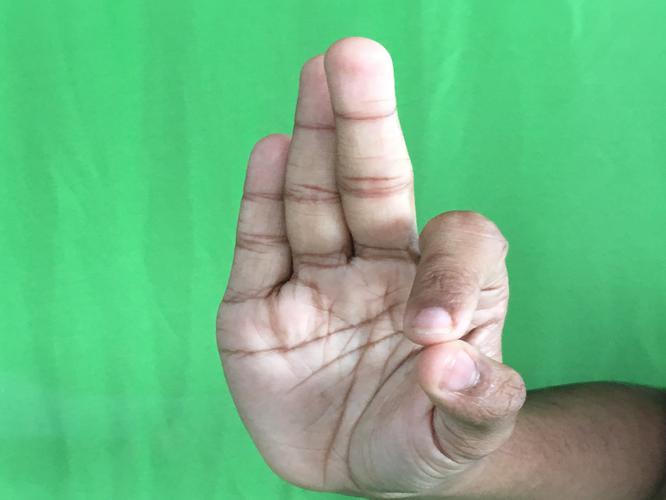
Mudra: Aralam
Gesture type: single_hand